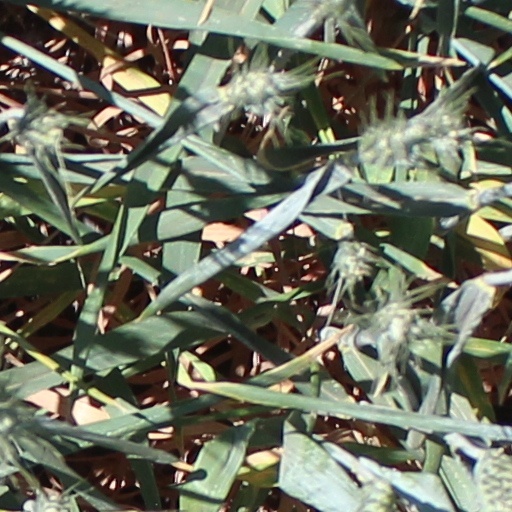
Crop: wheat